Leicestershire and South Derbyshire Coalfield

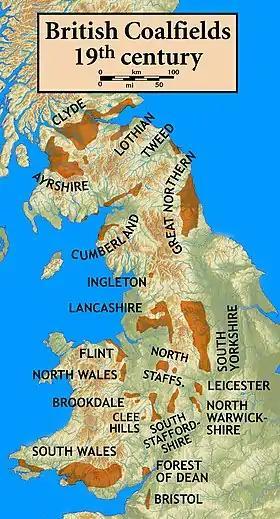
Map of 19th-century coalfields in Great Britain

The Leicestershire and South Derbyshire Coalfield in the English Midlands is one of the smaller British coalfields. The two areas are sometimes separately referred to as the South Derbyshire Coalfield and the Leicestershire Coalfield. All of the worked coal seams are contained within the Lower and Middle Coal Measures which are of Upper Carboniferous age.